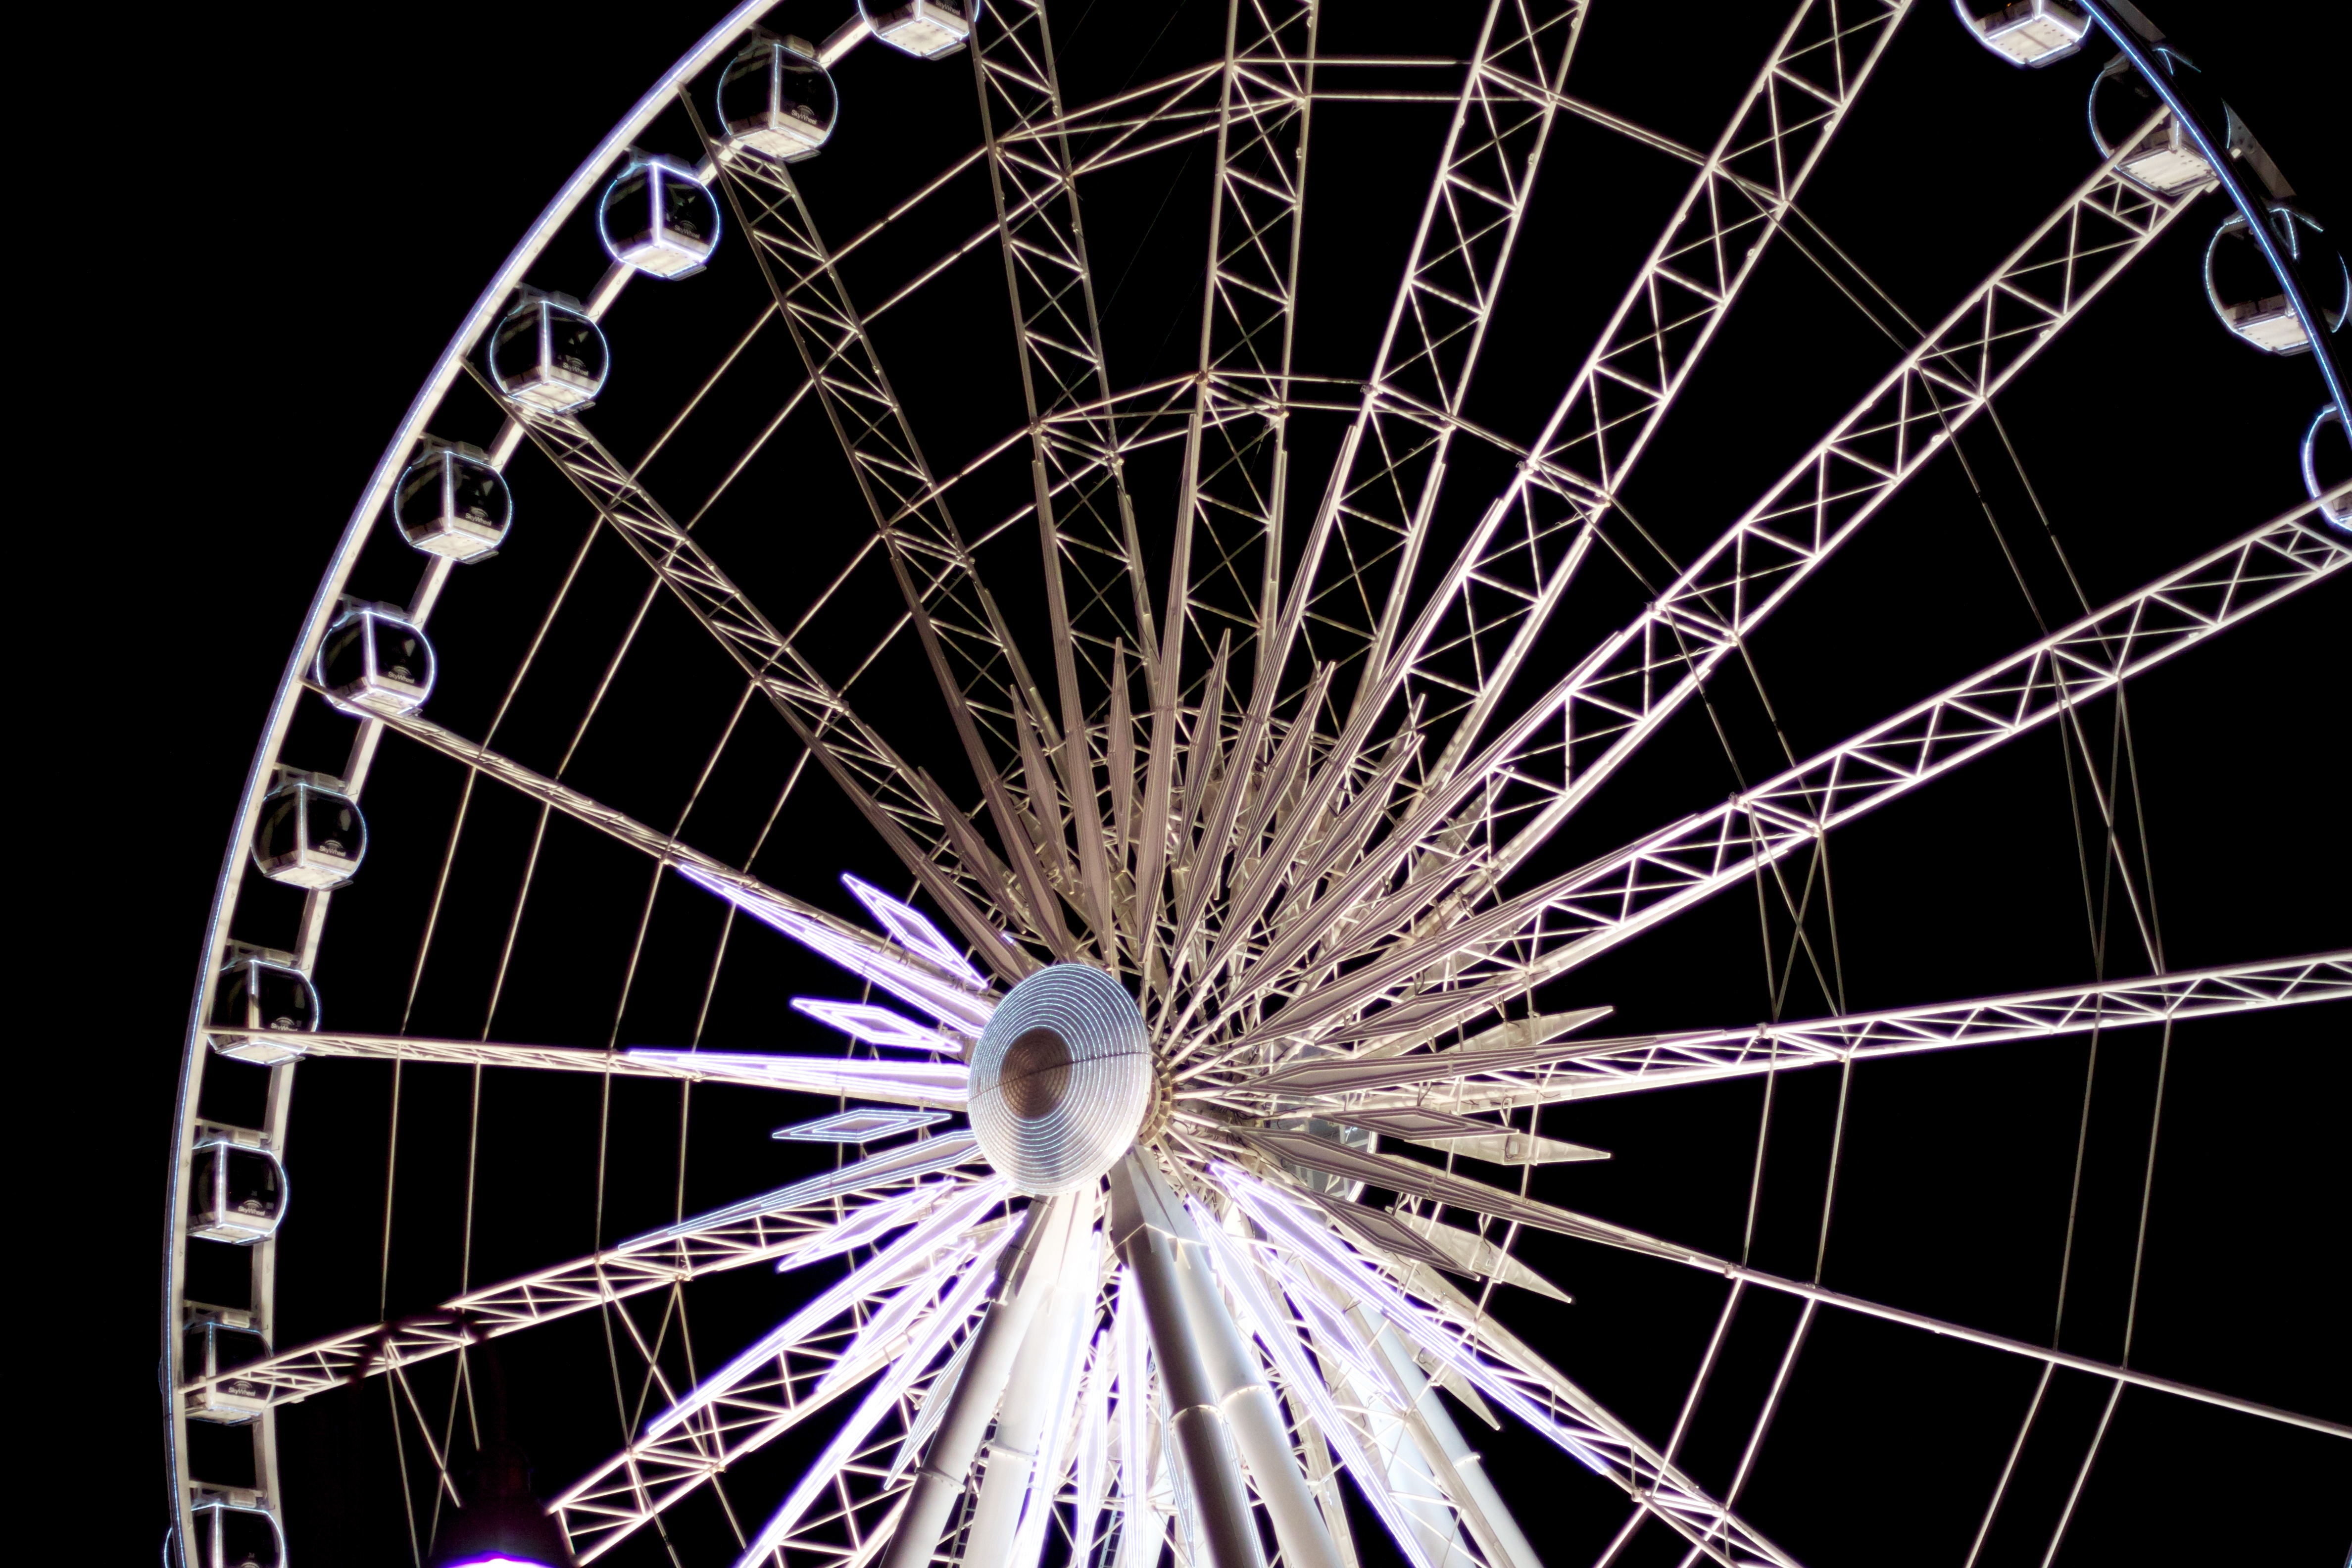
night, wheel, recreation, ferris wheel, symmetry, tourist attraction, odyssey, bicycle wheel, outdoor recreation, geographical feature